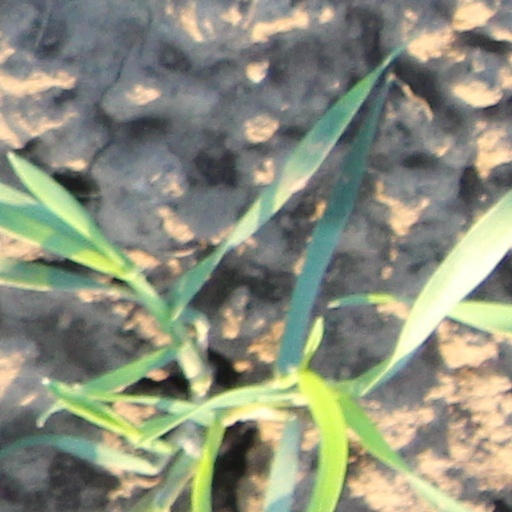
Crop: wheat